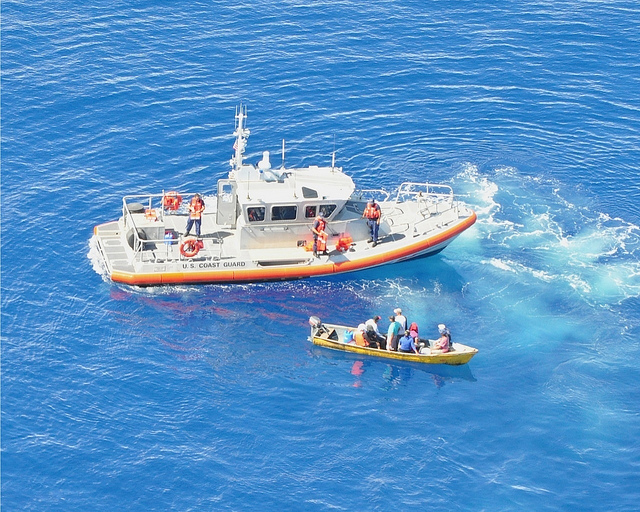
A boat floating on a large body of water next to a smaller boat.

a small boat parked next to a bigger boat in the water

A coast guard boat alongside a smaller boat with people in it in the ocean

A large boat near a small boat in the ocean.

A small boat next to a larger boat in very blue water.